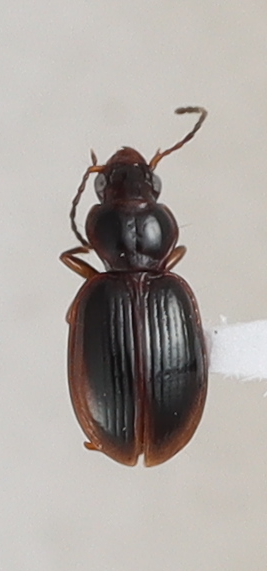
Scientific name: Mecyclothorax konanus
Plot: 17
Trap: E
Collected: 20220420